Montara State Marine Reserve and Pillar Point State Marine Conservation Area

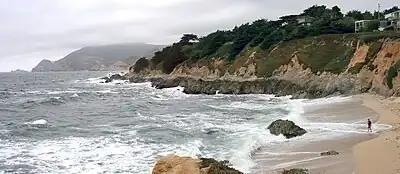
Montara Beach

Montara SMR and Pillar Point SMCA are two of 22 marine protected areas adopted by the California Department of Fish and Game in August 2009, during the second phase of the Marine Life Protection Act Initiative. The MLPAI is a collaborative public process to create a statewide network of protected areas along California’s coastline.